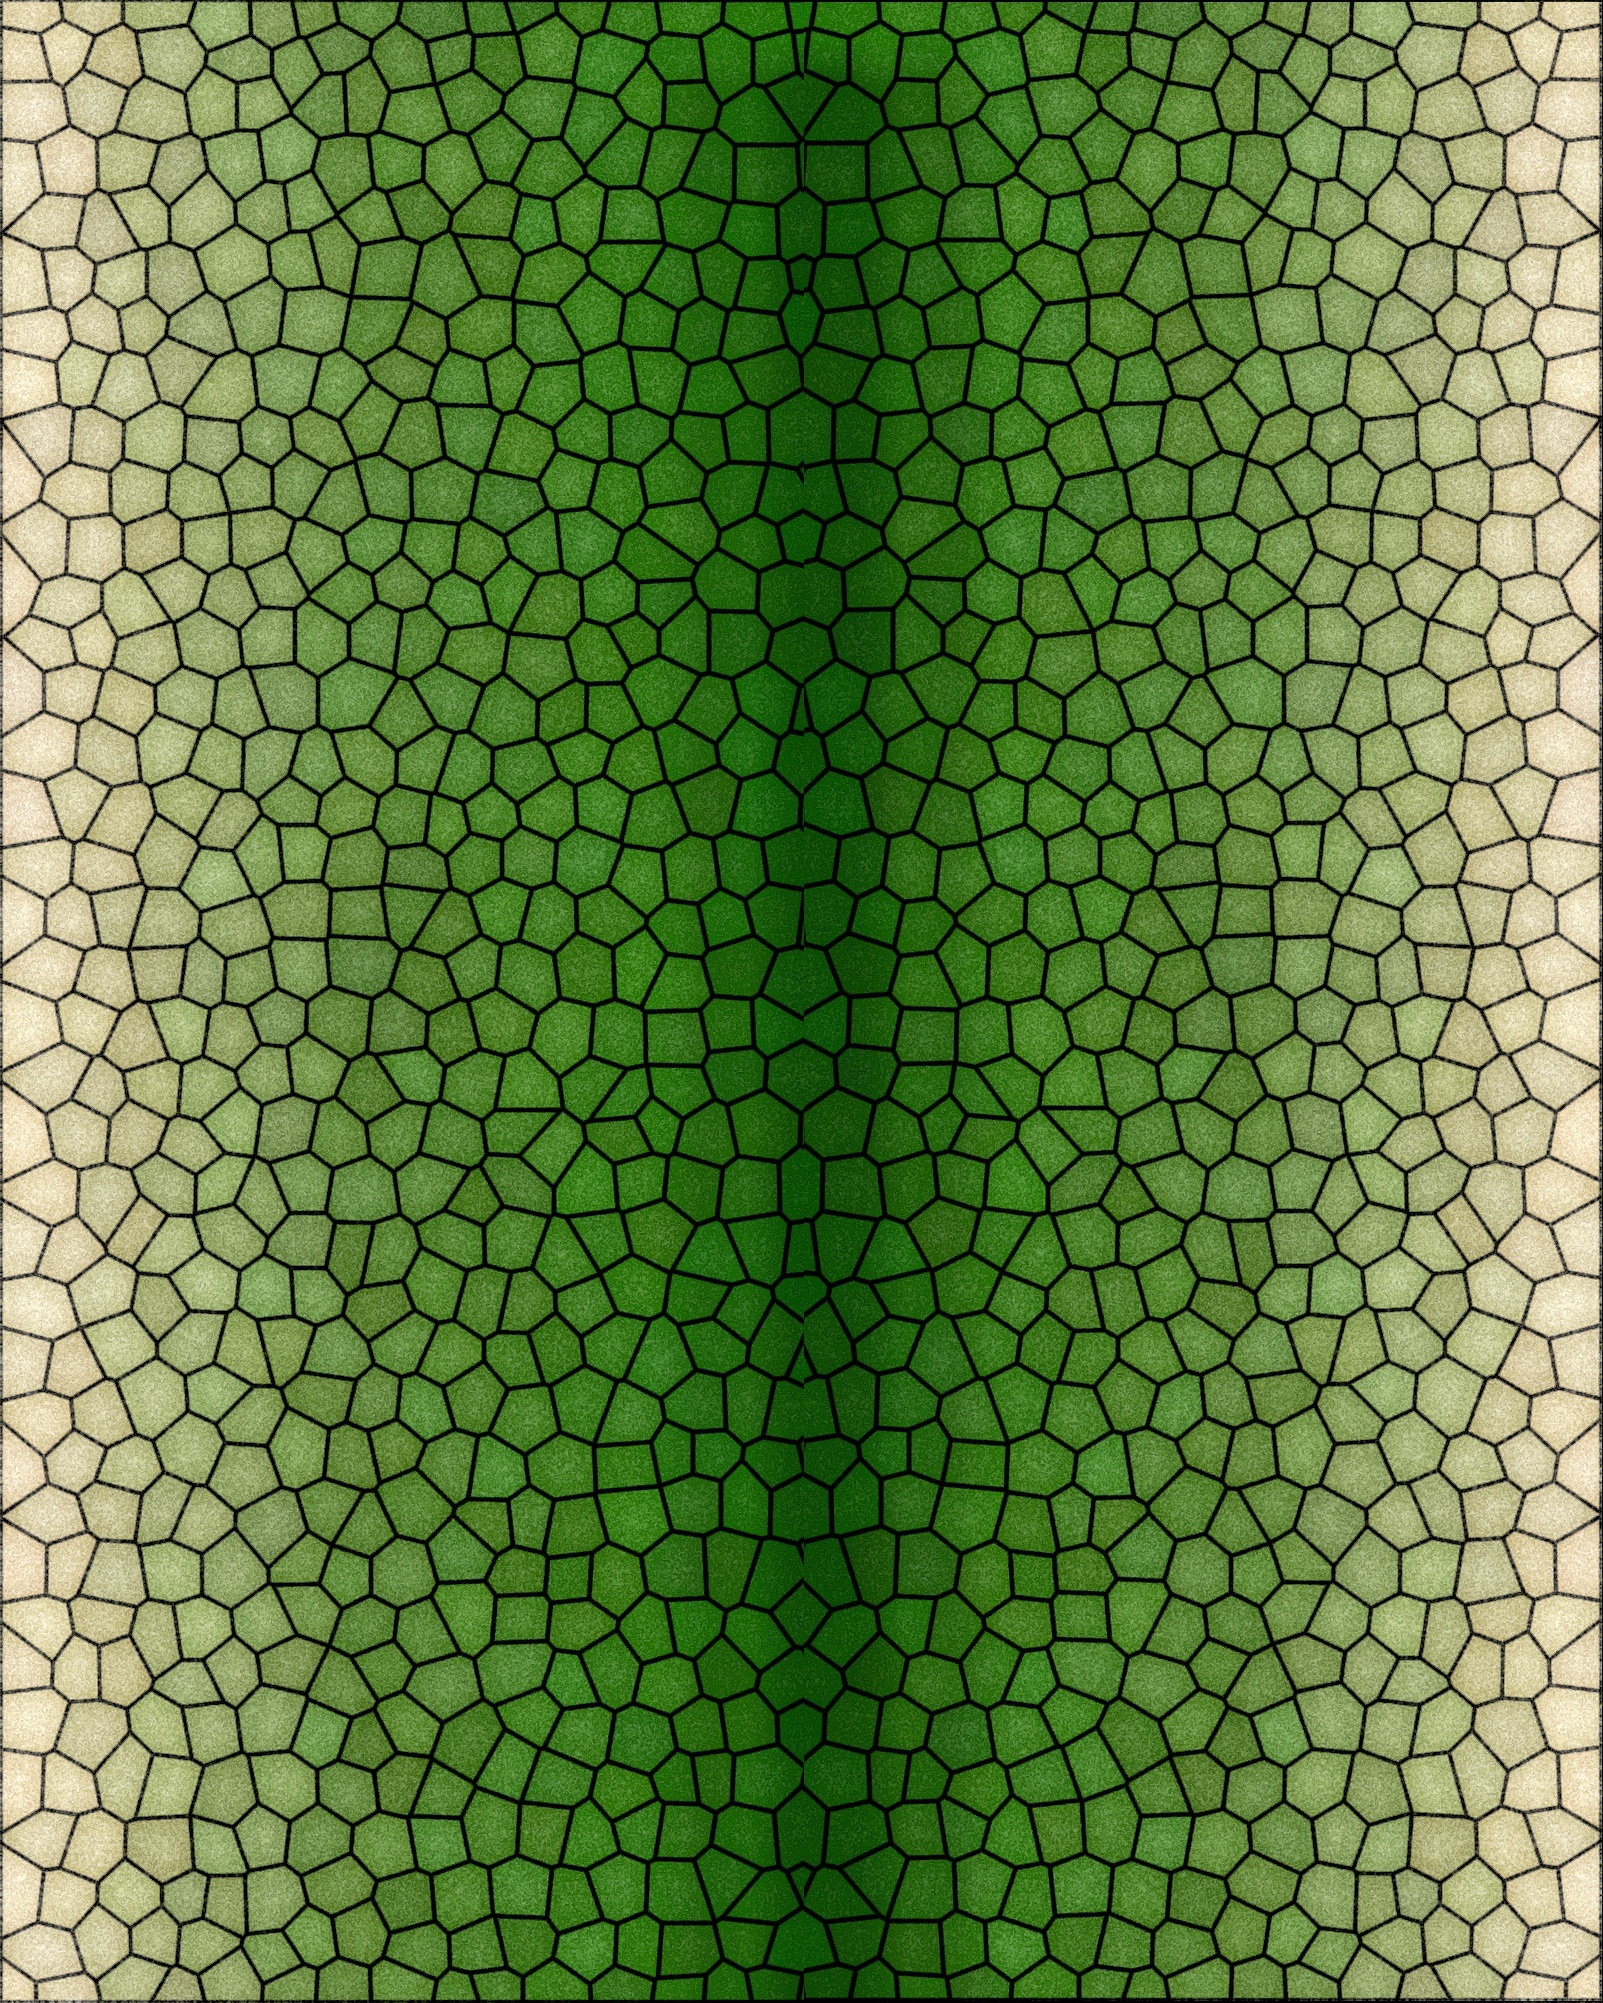
tree, grass, texture, pattern, green, reptile, design, serpent, snakeskin